Ritournelle de la faim

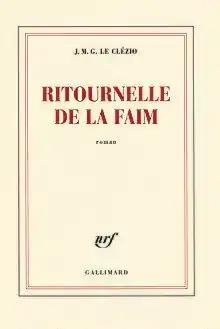
2008 Gallimard 'Collection Blanche' edition

(The Same Old Story of Hunger, or The Refrain of Hunger) is a novel written in French by French Nobel laureate J. M. G. Le Clézio.